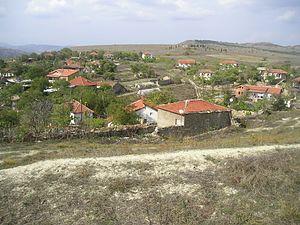
Nogaevtsi est un village du centre de la Macédoine du Nord, situé dans la municipalité de Gradsko. Le village comptait 244 habitants en 2002.